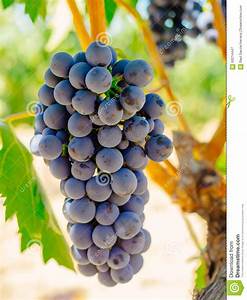
Label: Grapes